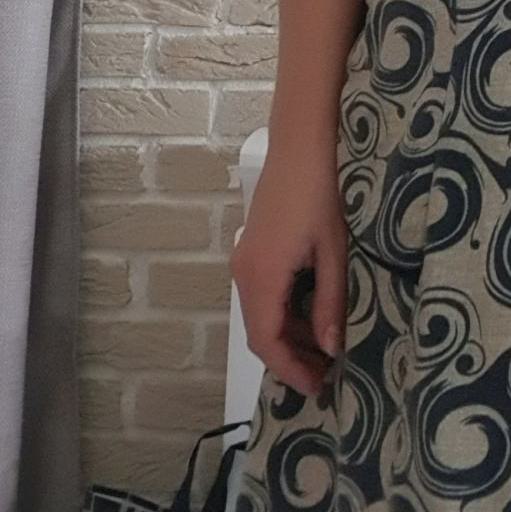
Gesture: no_gesture